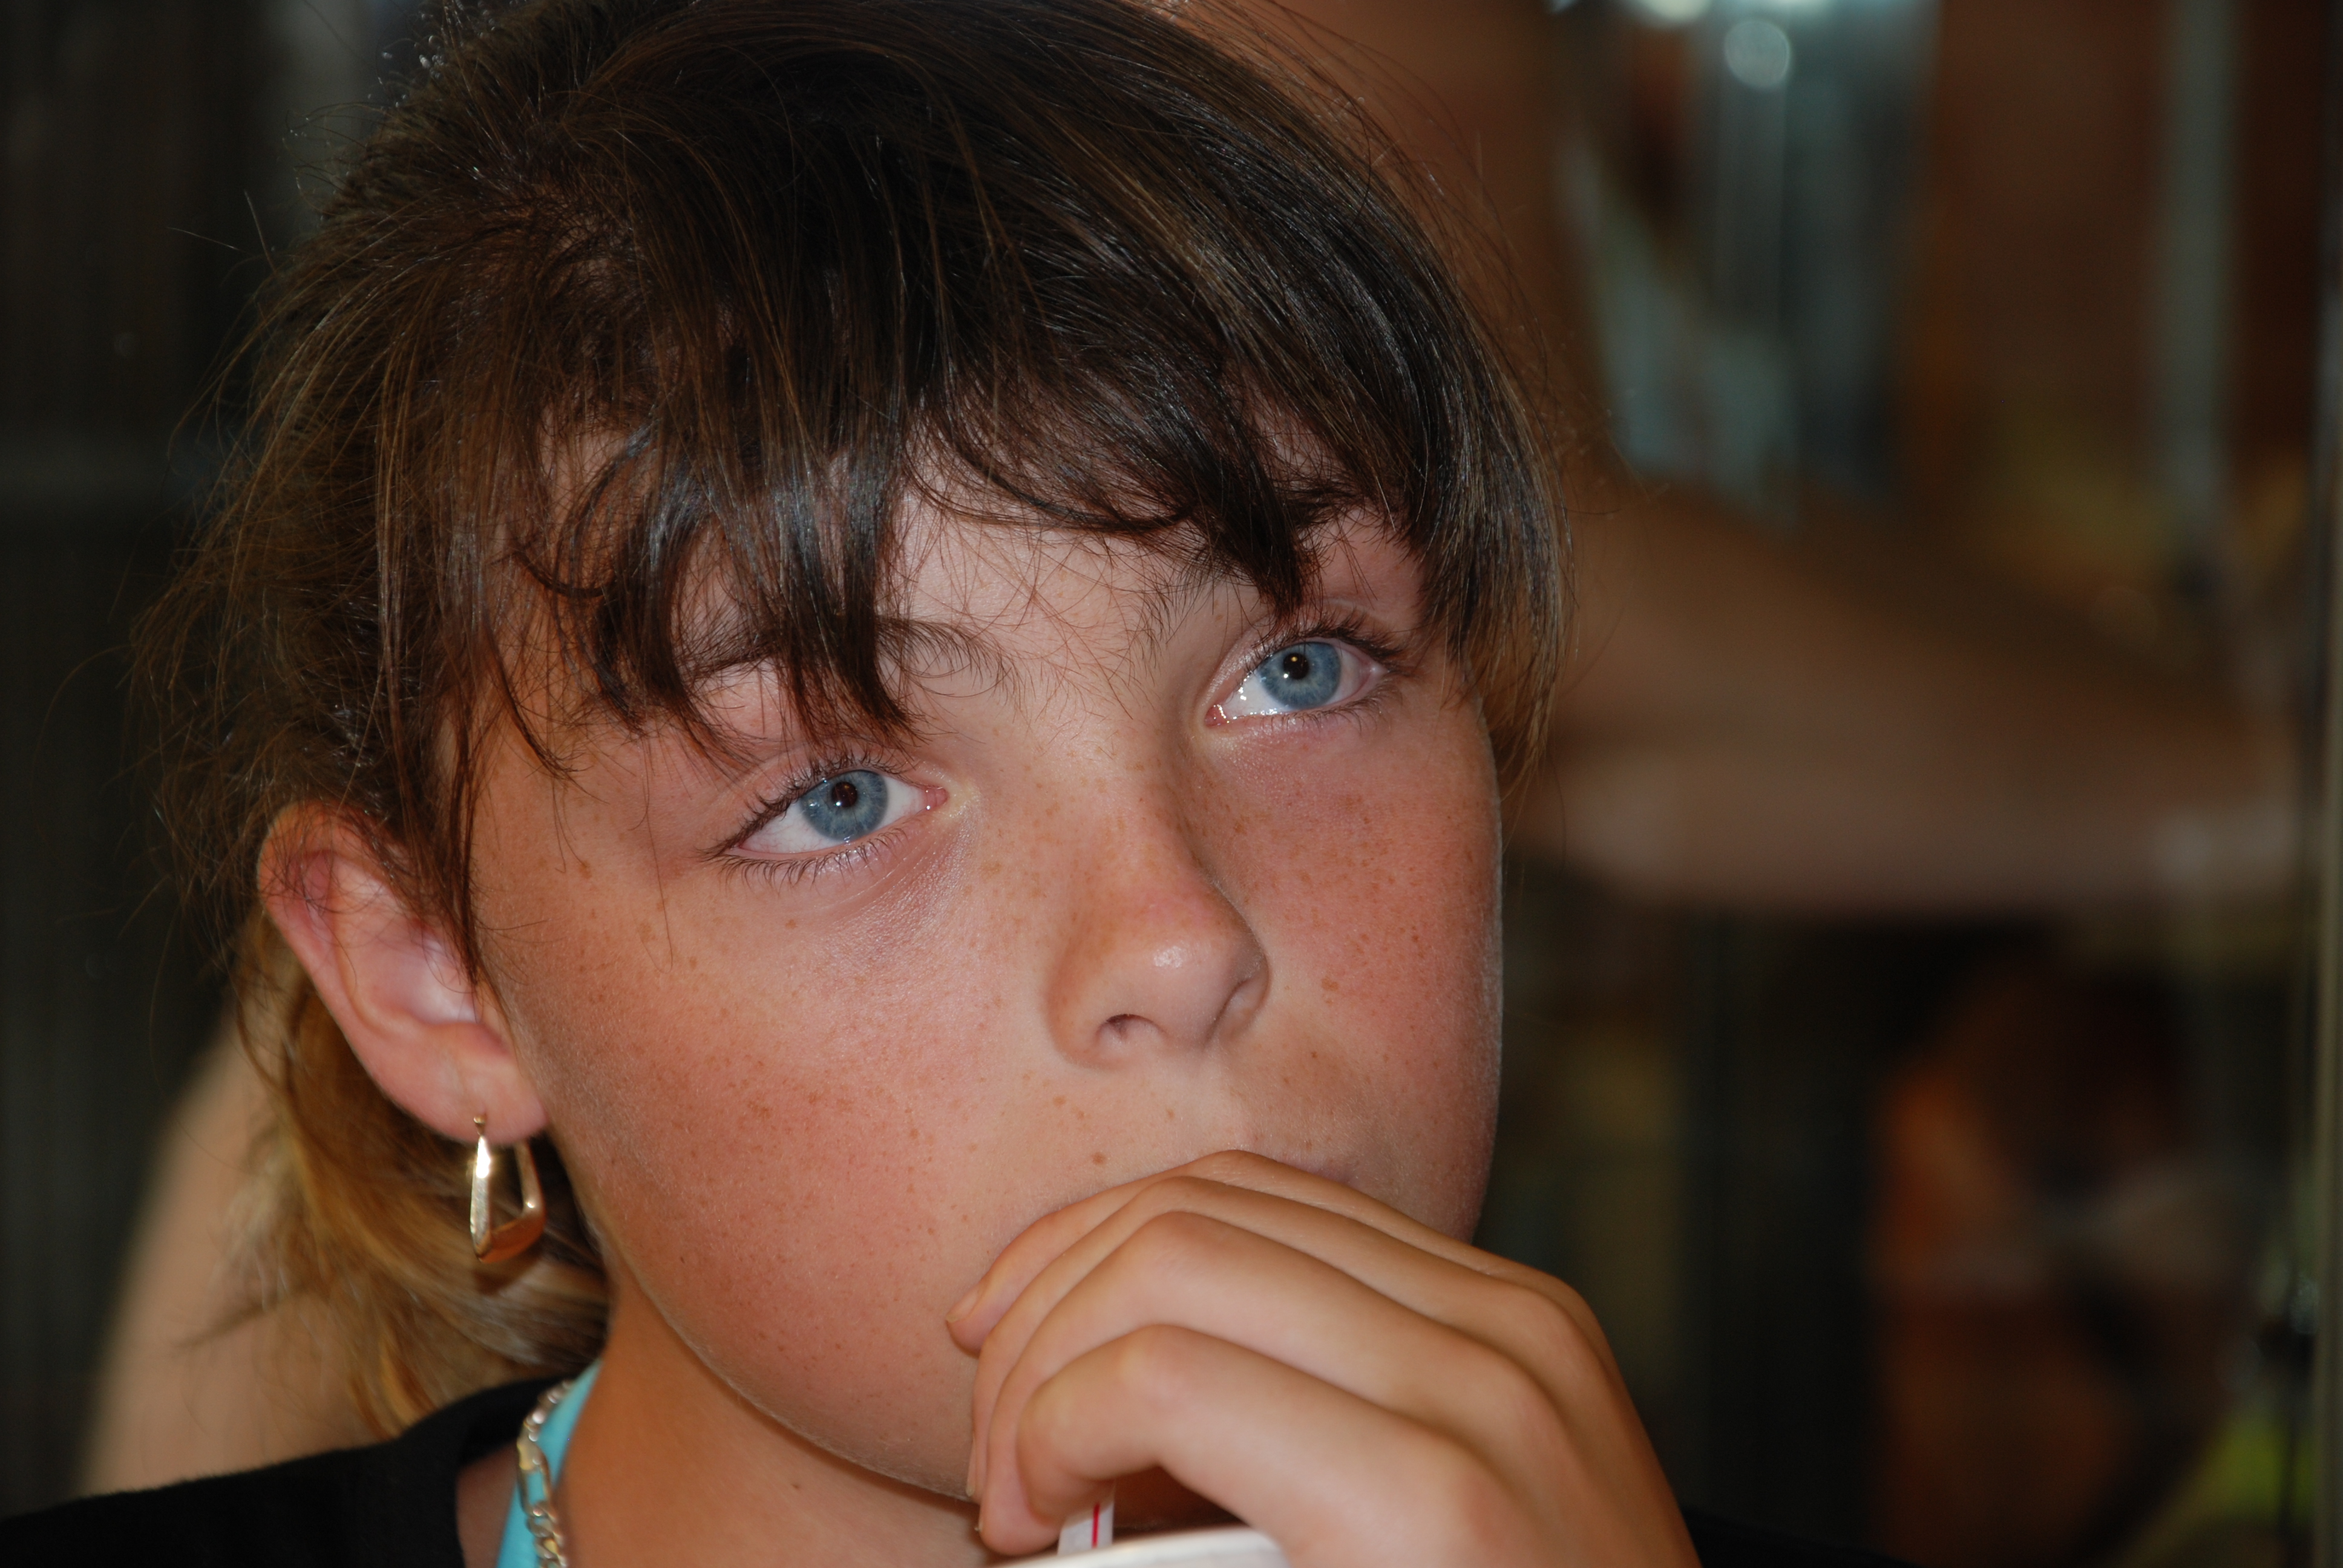
person, people, girl, woman, hair, male, portrait, child, nikon, lady, facial expression, hairstyle, smile, mouth, close up, human body, face, nose, free, eye, head, skin, beauty, mallorca, organ, d80, emotion, kelsey, thoughtfull